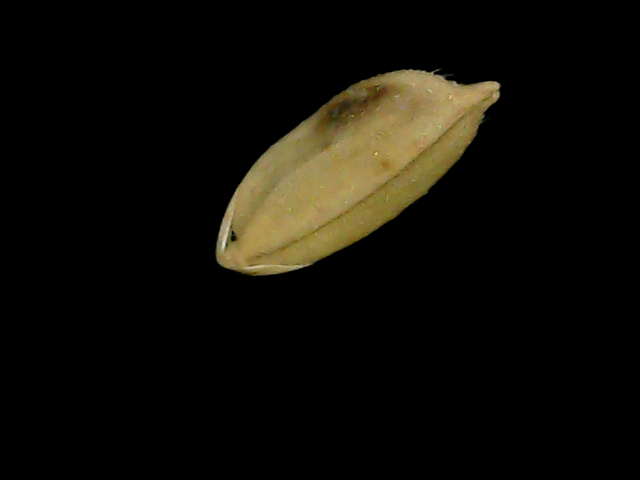
Rice variety: Bd76